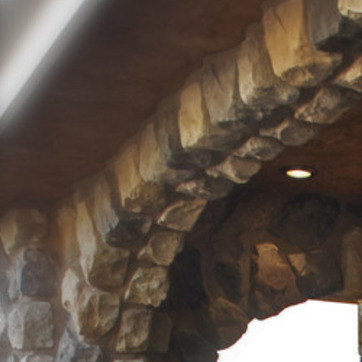
Material: stone